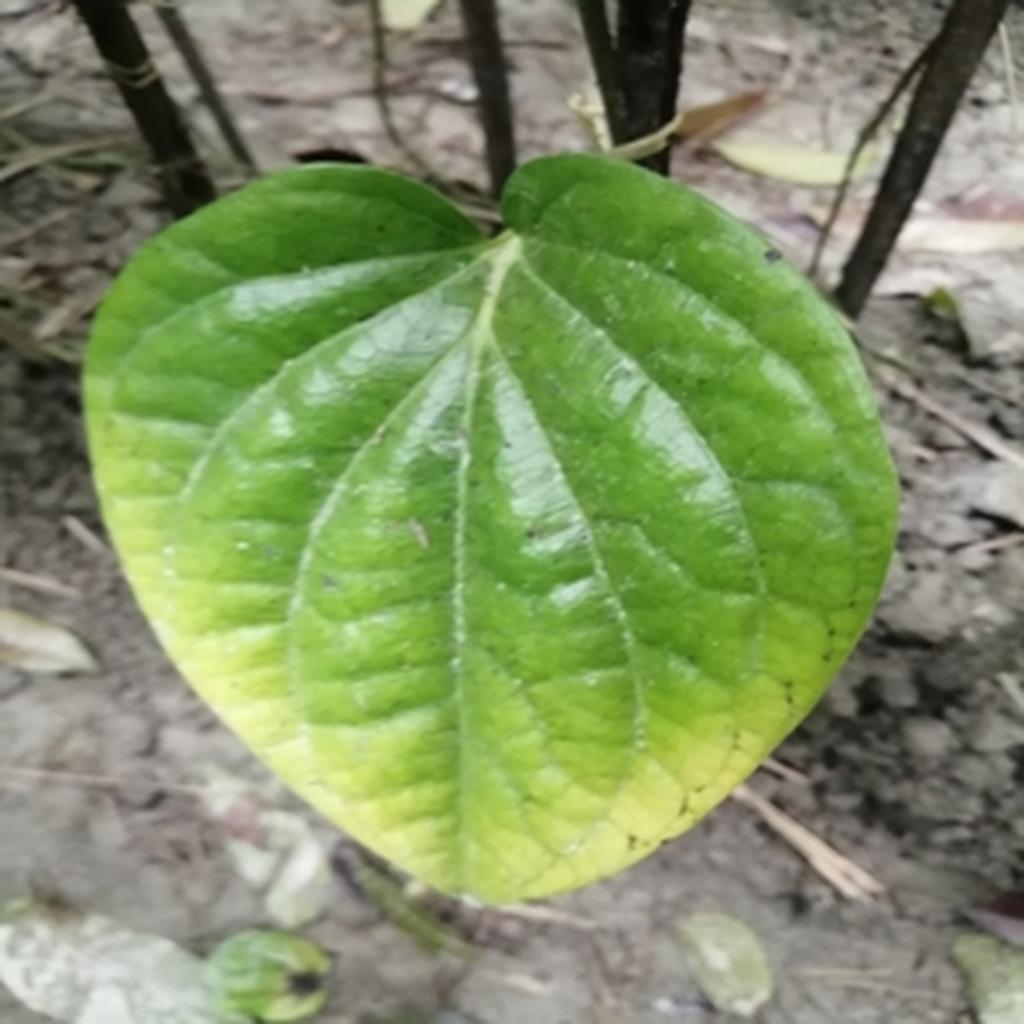
Label: Leaf_Spot